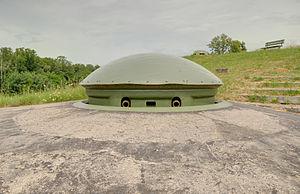
La tourelle pour deux pièces de 75 mm R modèle 1905 est l'un des types de tourelle qui équipent les forts du système Séré de Rivières et un bloc d'artillerie d'un des ouvrages de la ligne Maginot.